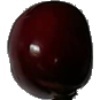
Label: Cherry 1